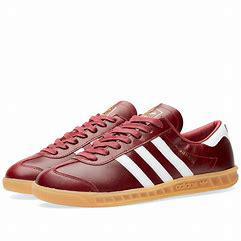
Brand: Adidas
Model: Hamburg